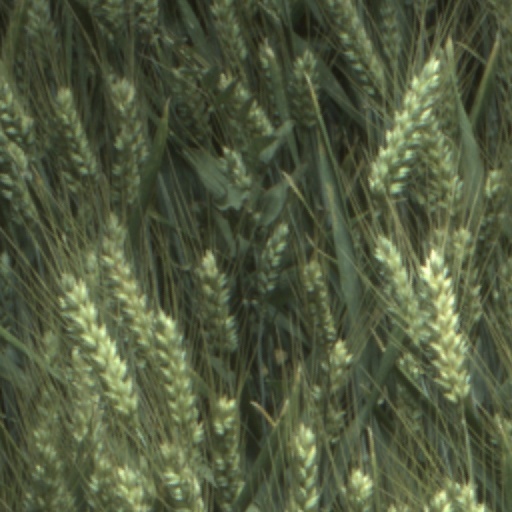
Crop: wheat